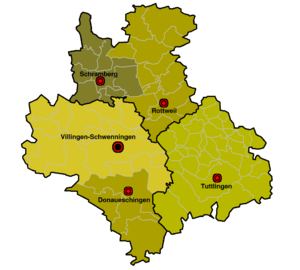
La Raumschaft Schramberg est un toponyme de la géographie politique allemand, désignant les environs de Schramberg, en Forêt-Noire. Ce toponyme se base sur le toponyme historique de la Herrschaft Schramberg. Le centre administratif, politique, économique et culturel est la ville de Schramberg. Il existe une revue de histoire et de géographie régionale, qui est consacrée à la Raumschaft Schramberg, c’est la D'Kräz. La carte ci-dessous montre la situation géographique de la Raumschaft Schramberg dans la région Schwarzwald-Baar-Heuberg.